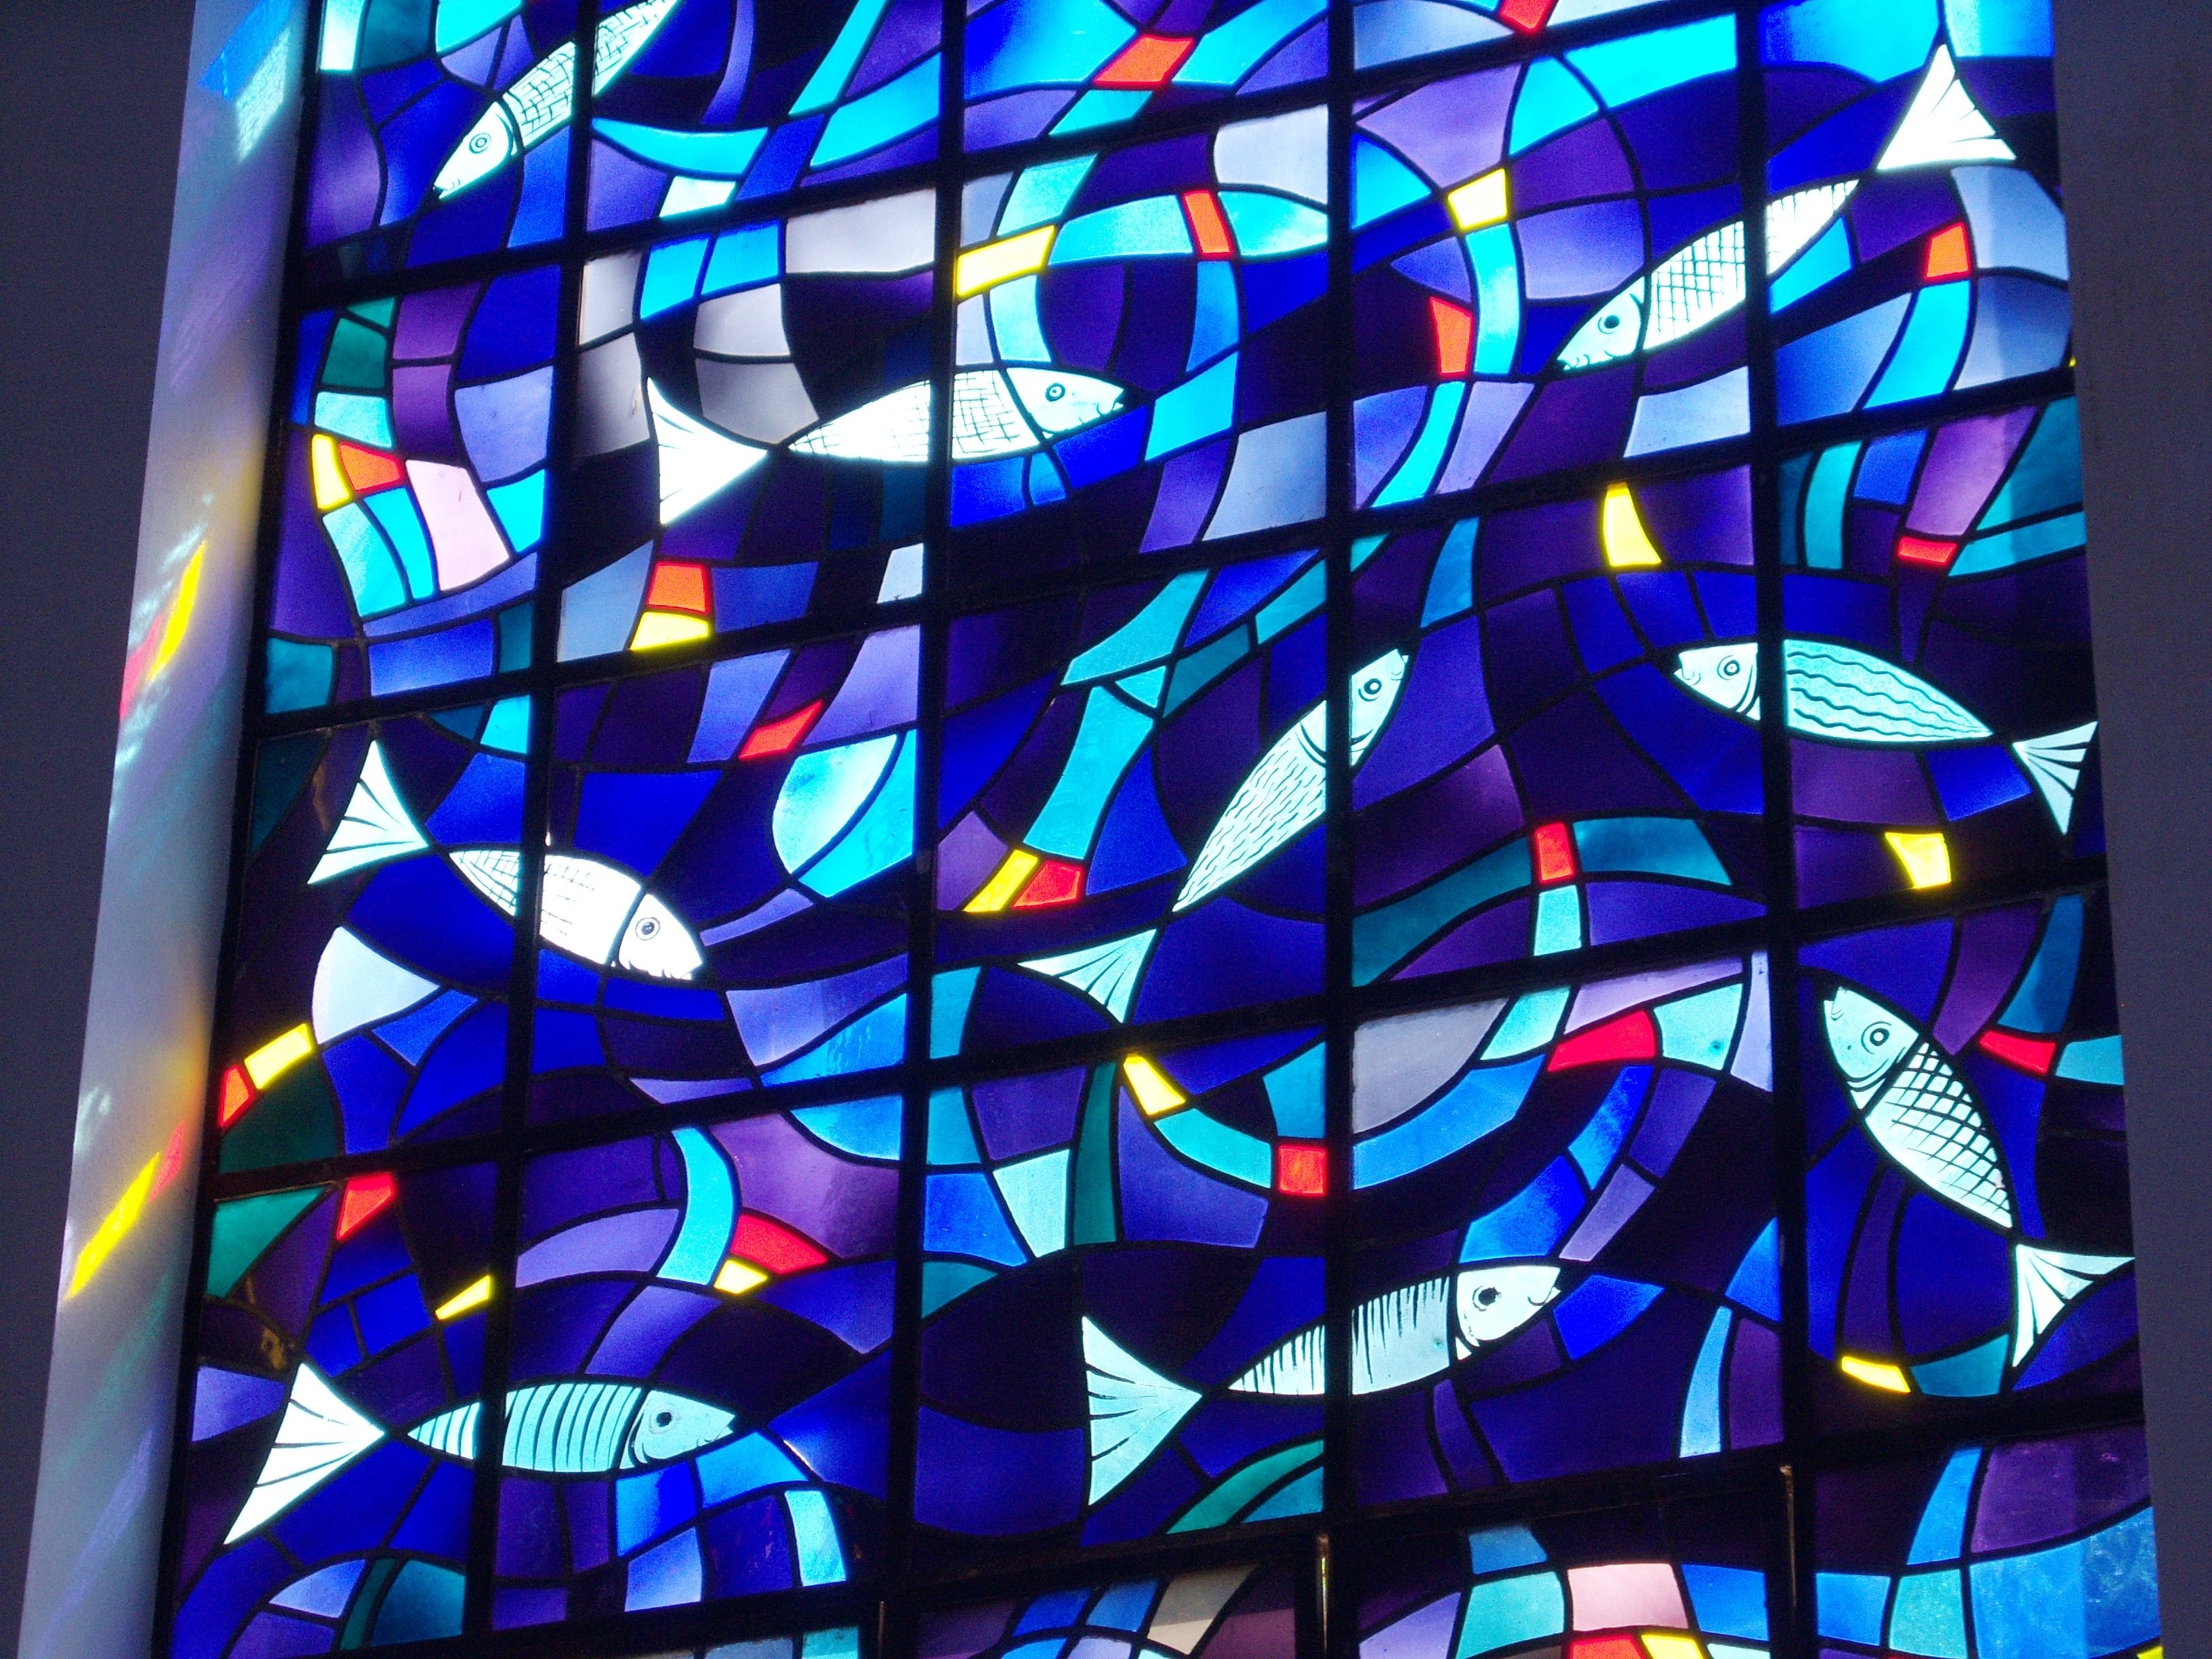
window, glass, pattern, line, blue, cathedral, fish, material, stained glass, circle, art, design, symmetry, stained glass windows, modern art, symbol of christianity, s o carlos